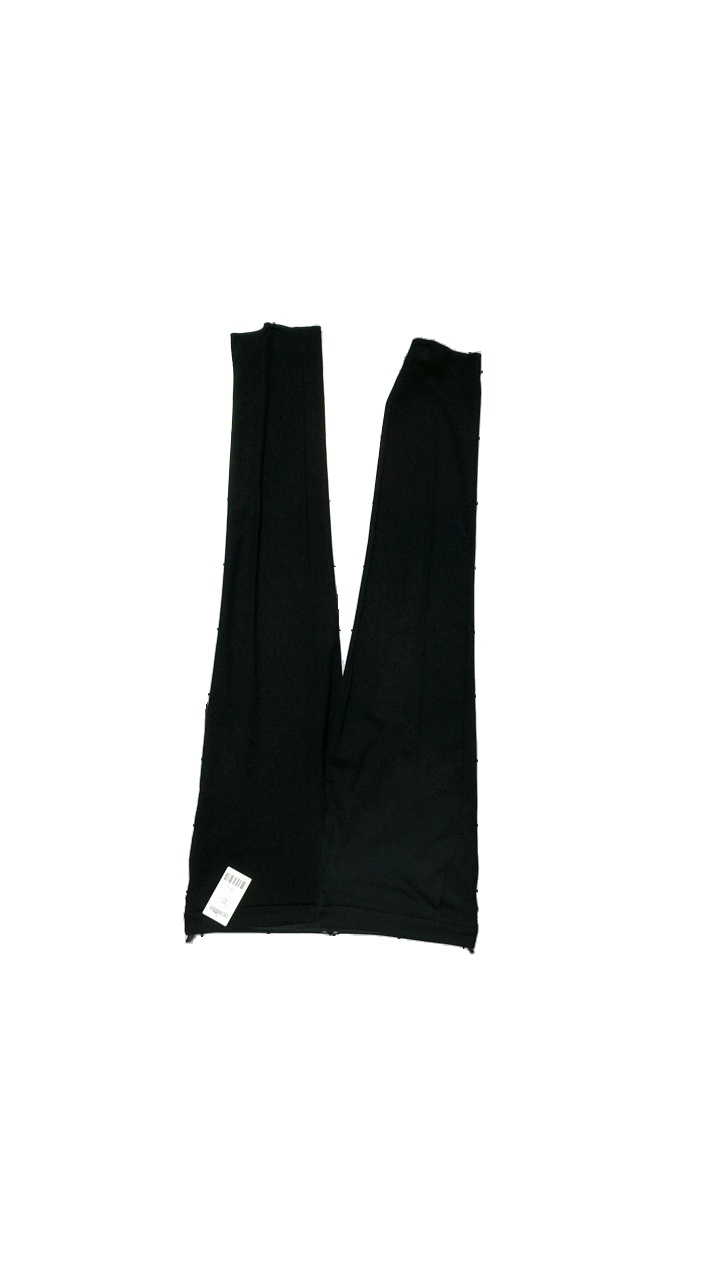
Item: Trousers (Ladies)
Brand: Dagmar
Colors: Black
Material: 67% Viscose, 28% Polymaide, 5% Elastane
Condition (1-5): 4
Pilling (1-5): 4
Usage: Reuse
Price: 100-150